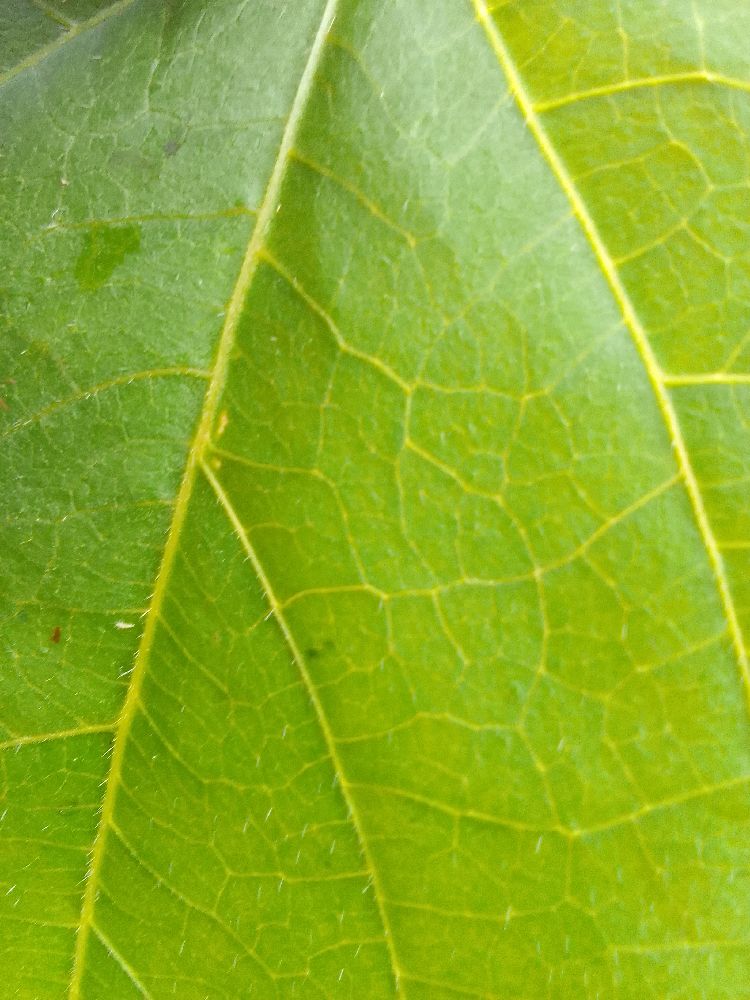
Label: healthy